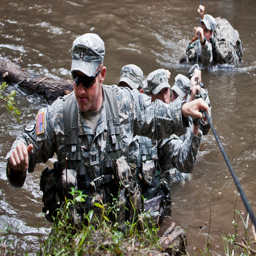
soldiers cross the water and climb up the bank to reach a memorial for the fallen rangers who lost their lives .